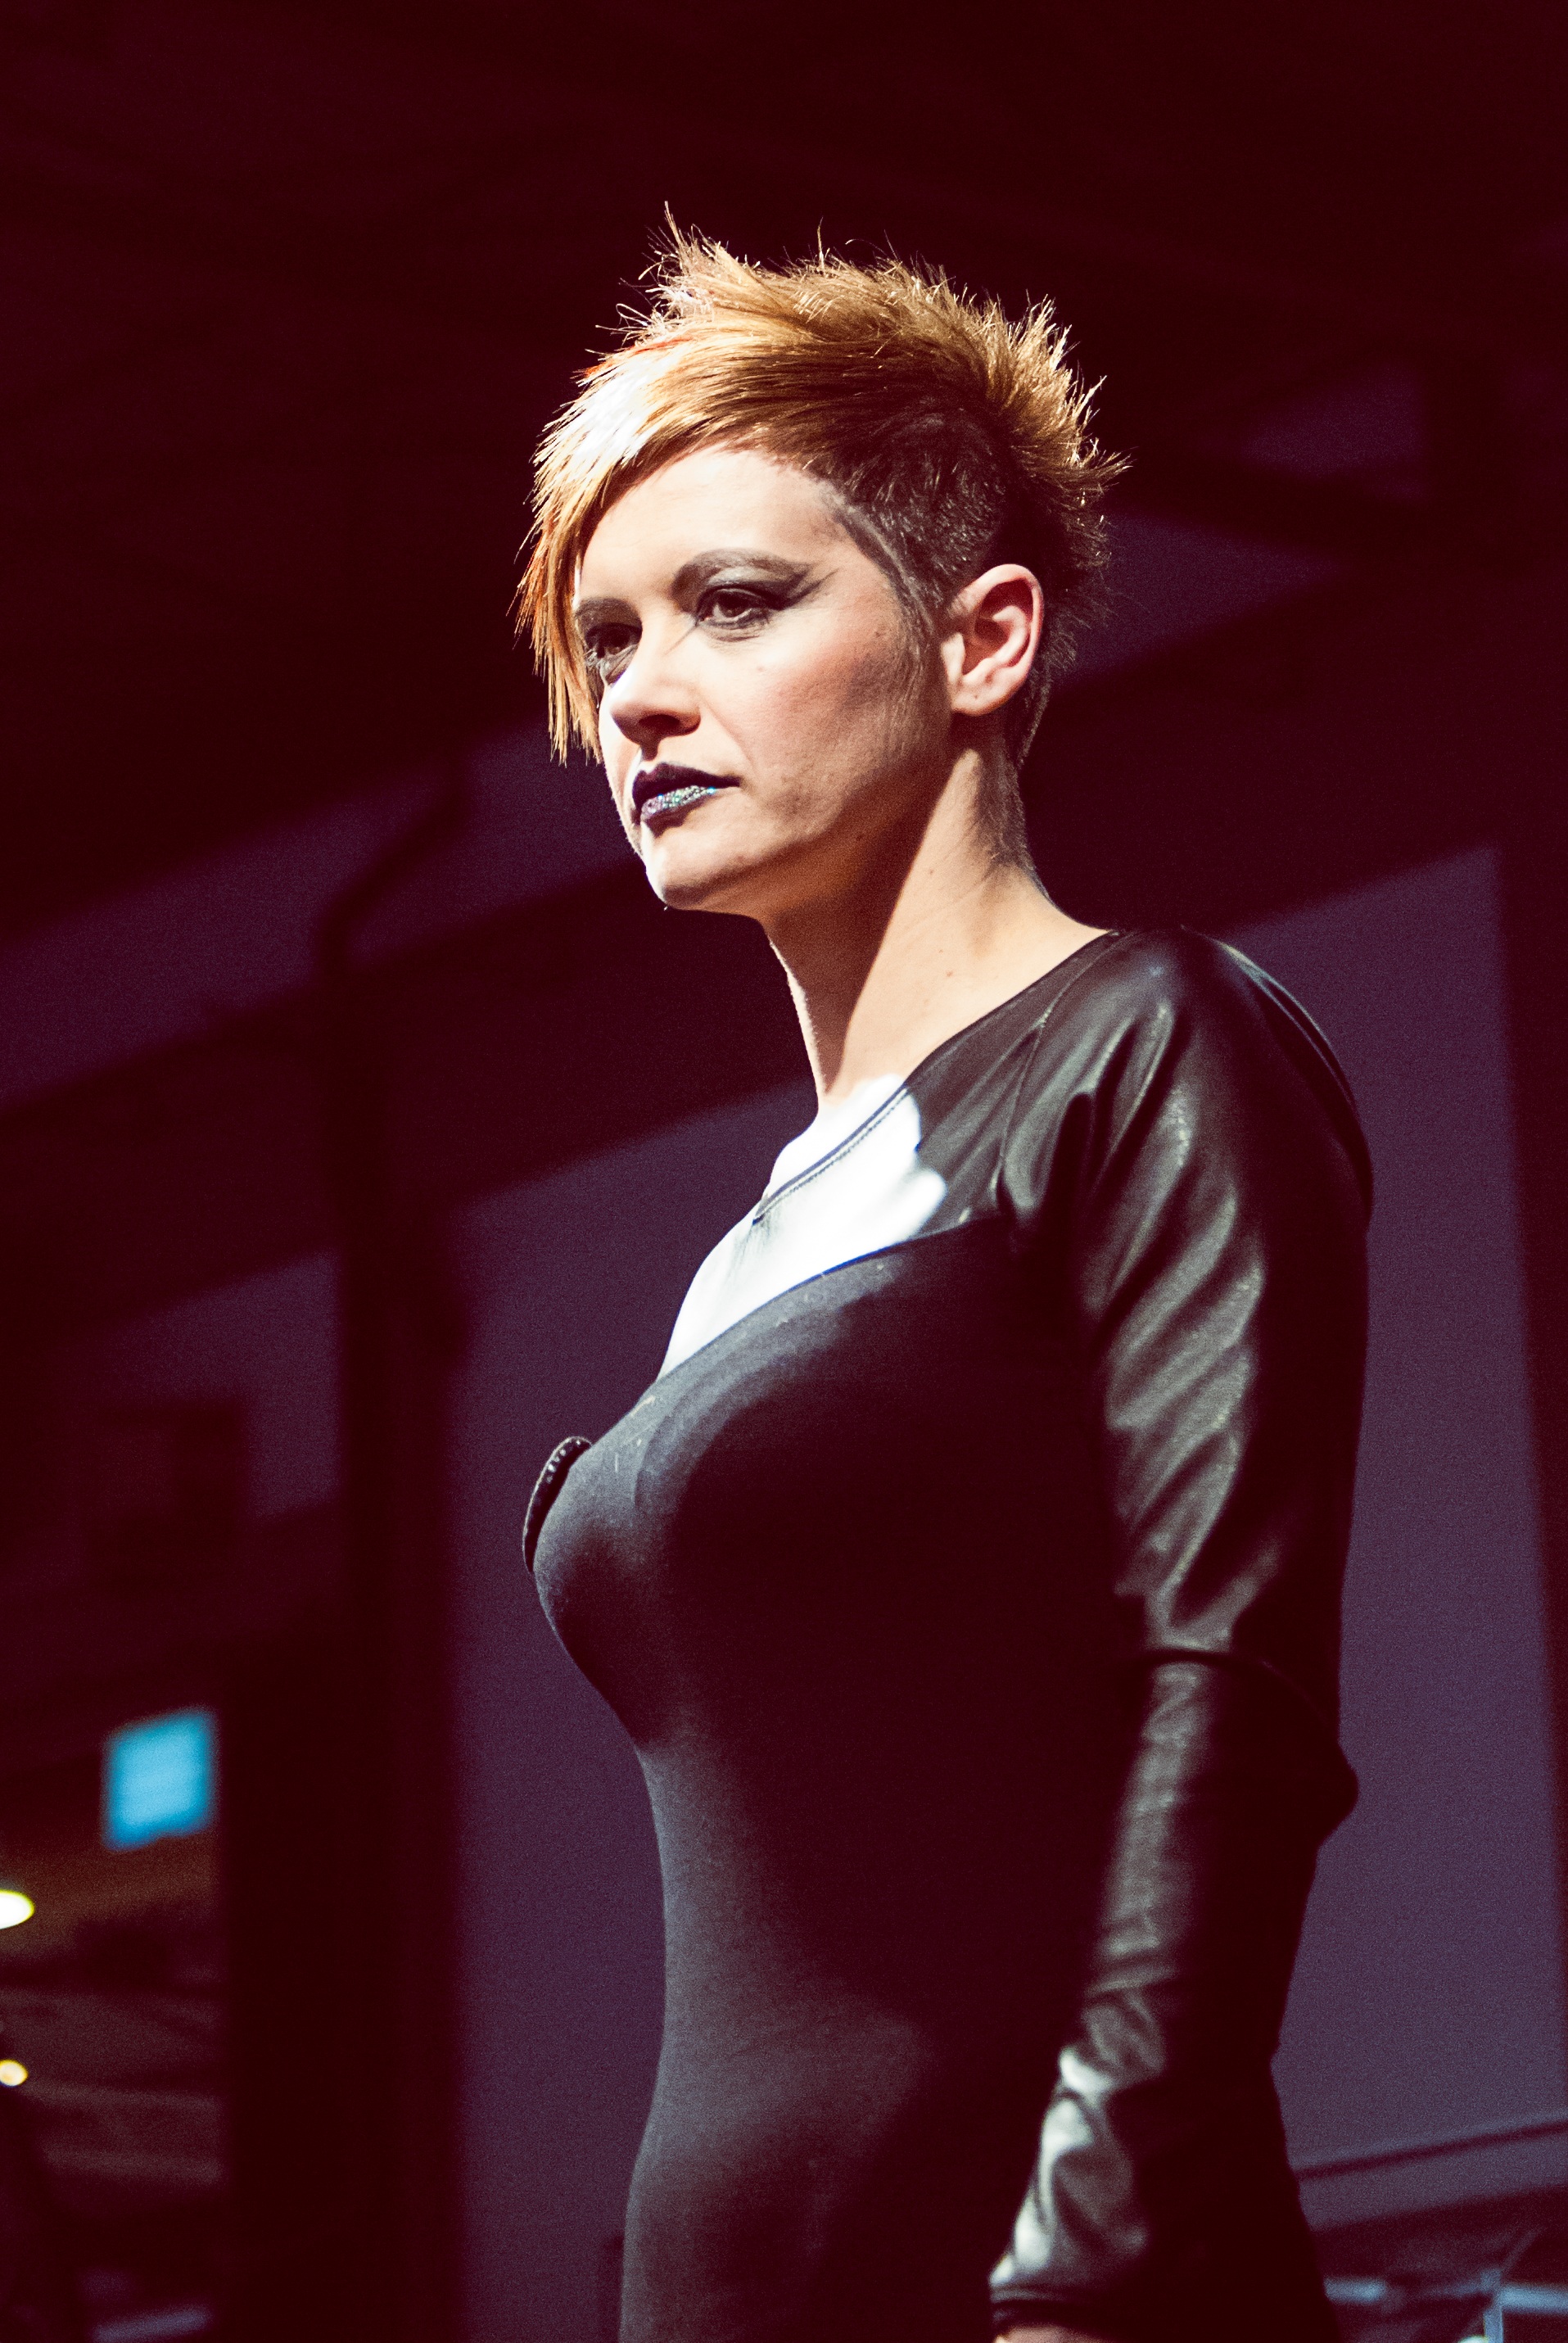
person, woman, hair, singer, portrait, model, red, fashion, musician, lady, hairstyle, singing, beauty, presentation, photo shoot, singer songwriter, expocosm tica, hairdressers